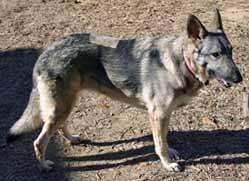
dog